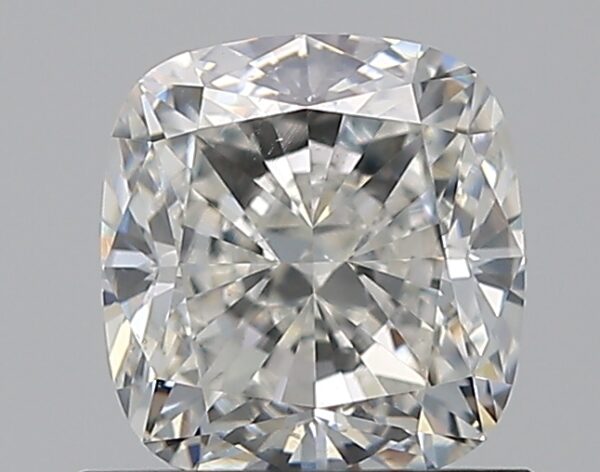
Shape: cushion
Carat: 1.07
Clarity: VS2
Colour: H
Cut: EX
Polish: EX
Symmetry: EX
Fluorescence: N
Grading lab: GIA
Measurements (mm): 5.85 x 5.46 x 3.8